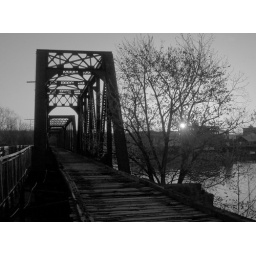
Old rail road bridge in Marietta Ohio